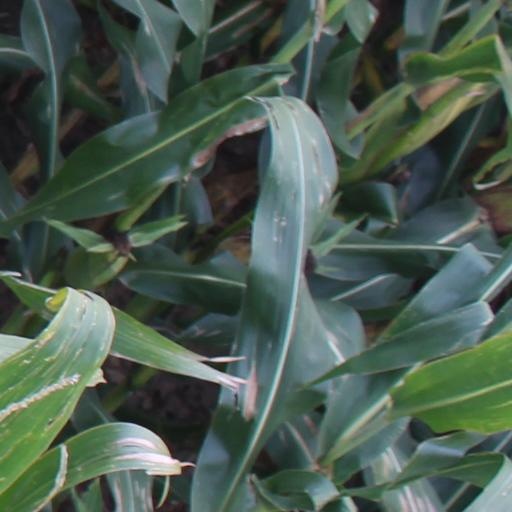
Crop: maize; corn